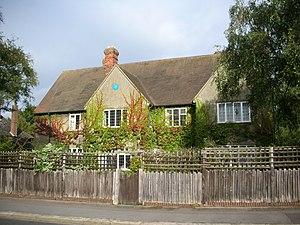
John Ronald Reuel Tolkien [ d͡ʒɒn ˈɹʷɒnld ˈɹʷuːəl ˈtʰɒlkiːn], plus connu sous la forme J. R. R. Tolkien, est un écrivain, poète, philologue, essayiste et professeur d’université britannique, né le 3 janvier 1892 à Bloemfontein et mort le 2 septembre 1973 à Bournemouth. Il est principalement connu pour ses romans Le Hobbit et Le Seigneur des anneaux.